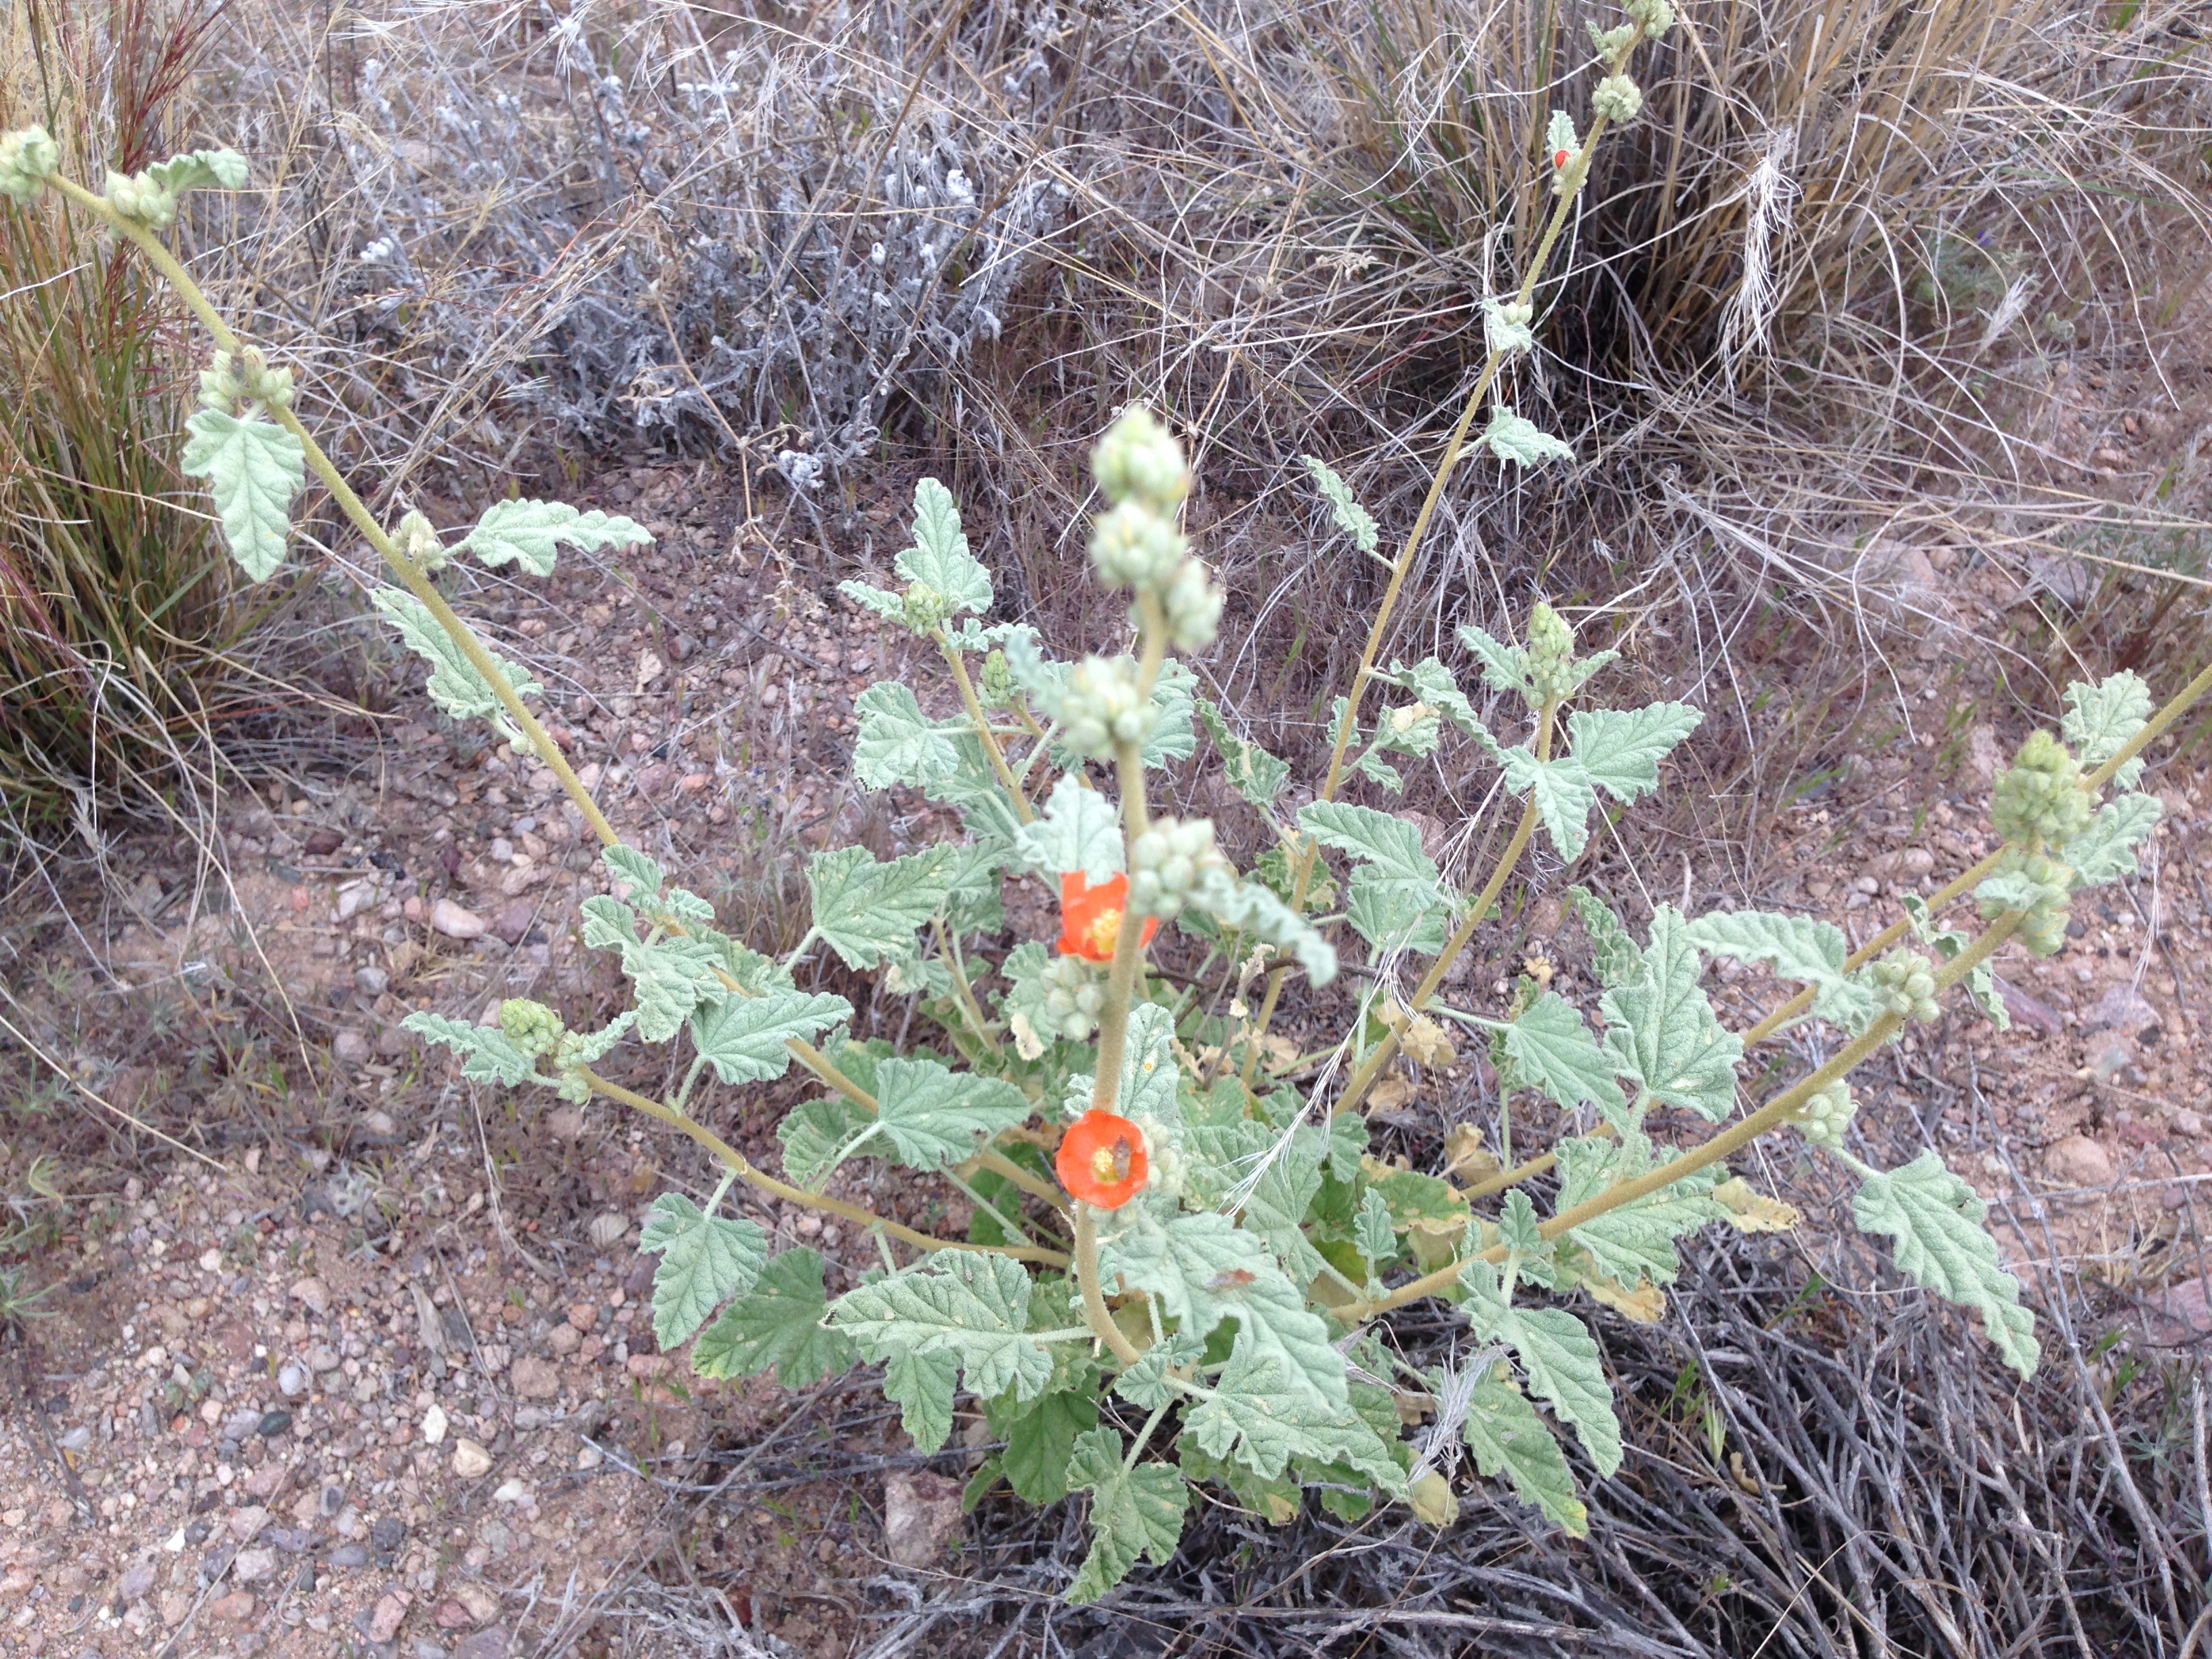
plant, flower, produce, soil, flora, wildflower, cool image, shrub, thistle, flowering plant, daisy family, land plant